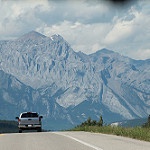
Label: mountain